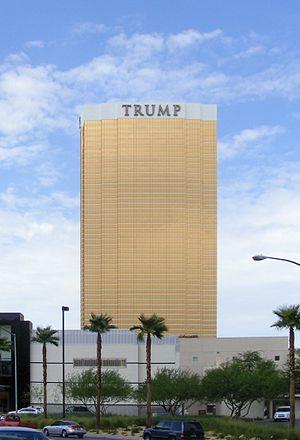
Depuis la construction du Las Vegas Hilton en 1969 une soixantaine de gratte-ciel ont été construits à Las Vegas, la très grande majorité depuis les années 1990.
"L'hôtel Trump Las Vegas, a ouvert en mars 2008. Le bâtiment est une grande tour dorée et fait partie des hôtels de l'organisation ""The Leading Hotels of the World"".